Phoebe Snow

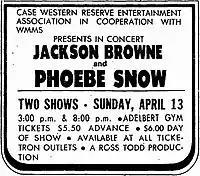
Print ad for 1975 concert featuring Jackson Browne and Phoebe Snow.

The album spawned a top five 1975 single on the "Billboard" Hot 100 with "Poetry Man" and was itself a top-five album in "Billboard", for which she received a nomination for the Grammy Award for Best New Artist. The cover of "Rolling Stone" magazine followed, while she performed as the opening act for tours by Jackson Browne and Paul Simon. (She provided credited guest vocals backing Simon on the gospel-tinged hit single "Gone at Last" later in 1975—#23 on the Hot 100.) The same year, 1975, also brought the first of several appearances as a musical guest on "Saturday Night Live", on which Snow performed both solo and in duets with Simon and Linda Ronstadt. During the 1975 appearance, she was seven months pregnant with her daughter, Valerie. Her backup vocal is heard on Simon's hit song "50 Ways to Leave Your Lover," along with Valerie Simpson and Patti Austin, from 1975. Both "Gone at Last" and "50 Ways to Leave Your Lover" appear on Simon's Grammy-winning 1975 album "Still Crazy After All These Years."